Old Dutch Foods

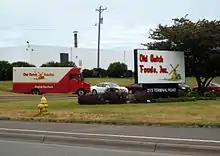
Outside Old Dutch headquarters in Roseville

In 1954, Old Dutch opened a plant in Winnipeg, Manitoba, to manufacture chips for the Canadian market. The head office for Canadian operations remains in Winnipeg.